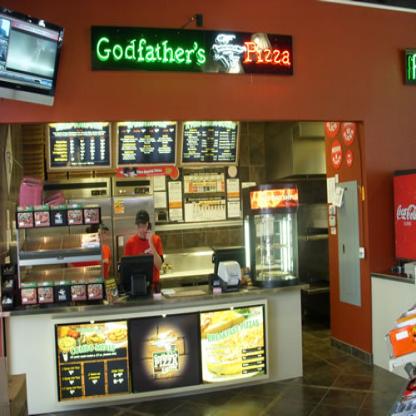
Scene: Indoor